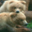
Label: bear